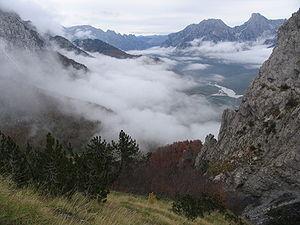
Les Alpes dinariques ou Dinarides sont un massif montagneux des Balkans occidentaux qui doivent leur nom au mont Dinara. Elles s'élèvent entre la plaine de Pannonie au nord-est et la mer Adriatique au sud-ouest, en plusieurs chaînes montagneuses orientées principalement selon un axe nord-ouest/sud-est, de la Slovénie au nord de l'Albanie où culmine leur plus haut sommet, à 2 692 mètres d'altitude : le Maja Jezercë. Elles couvrent au total six pays reconnus internationalement, auxquels peut s'ajouter le Kosovo. La plus grande ville est Sarajevo, capitale de la Bosnie-Herzégovine. Trois climats distincts influencent le massif : méditerranéen à l'ouest, montagnard au centre, où le relief est le plus élevé, et continental à l'est.